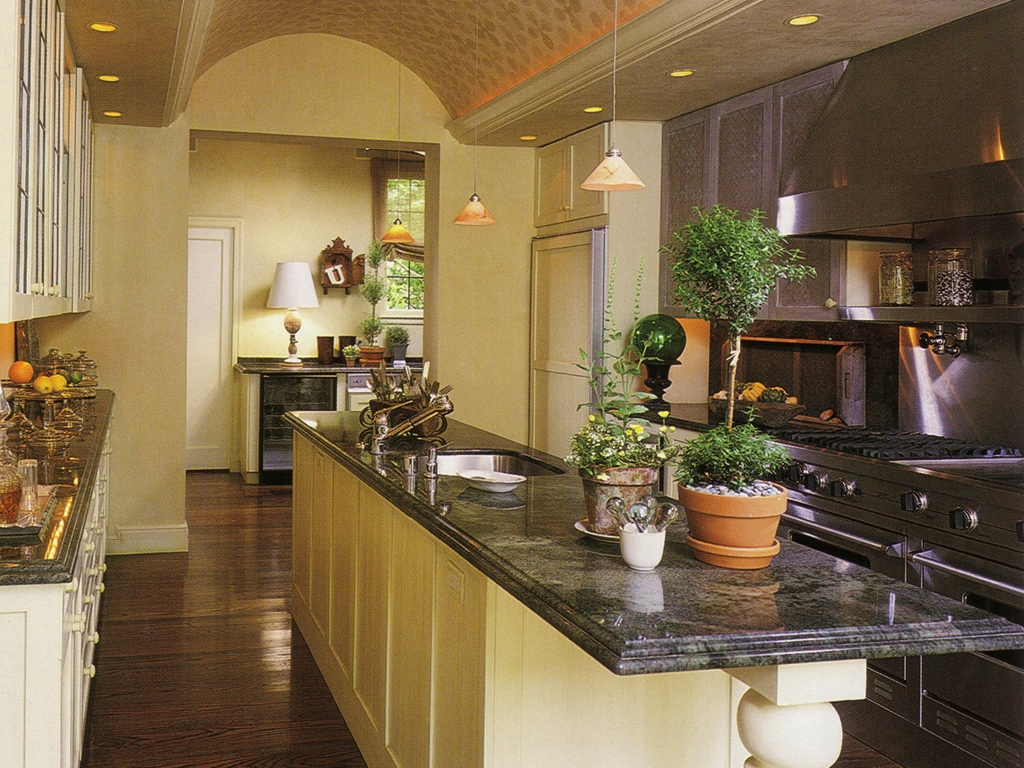
Room type: kitchen